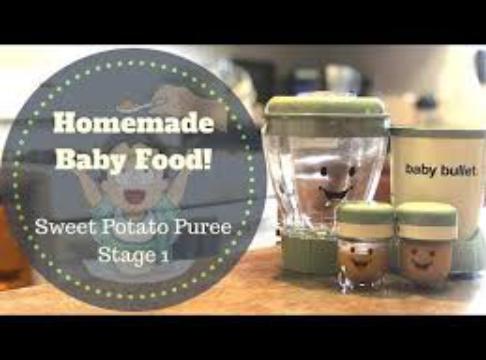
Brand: baby bullet
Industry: Necessities